Solar flare

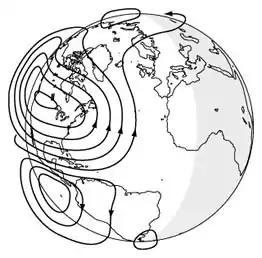
Electric currents in Earth's dayside ionosphere can be strengthened during a large solar flare.

During non-flaring or solar quiet conditions, electric currents flow through the ionosphere's dayside E layer inducing small-amplitude diurnal variations in the geomagnetic field. These ionospheric currents can be strengthened during large solar flares due to increases in electrical conductivity associated with enhanced ionization of the E and D layers. The subsequent increase in the induced geomagnetic field variation is referred to as a solar flare effect (sfe) or historically as a magnetic crochet. The latter term derives from the French word meaning "hook" reflecting the hook-like disturbances in magnetic field strength observed by ground-based magnetometers. These disturbances are on the order of a few nanoteslas and last for a few minutes, which is relatively minor compared to those induced during geomagnetic storms.